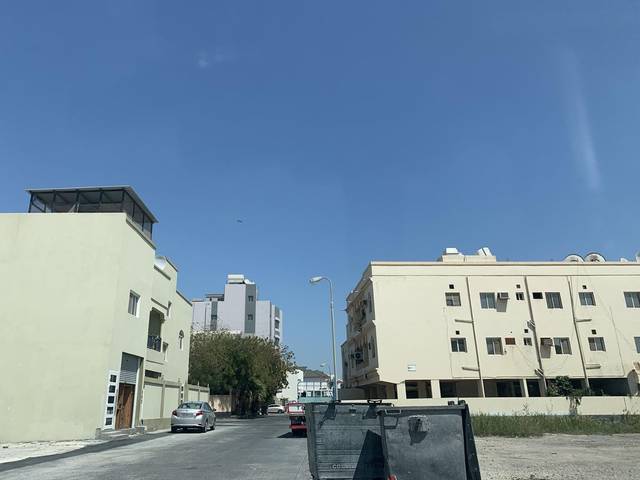
Region: Bahrain
Coordinates: 26.21, 50.572